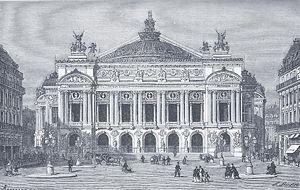
L'Opéra national de Paris, ou simplement Opéra de Paris dans sa forme courte, est la compagnie française d'opéra et de ballet ayant succédé à celles réunies dès 1669 au sein de l'Académie royale de musique.